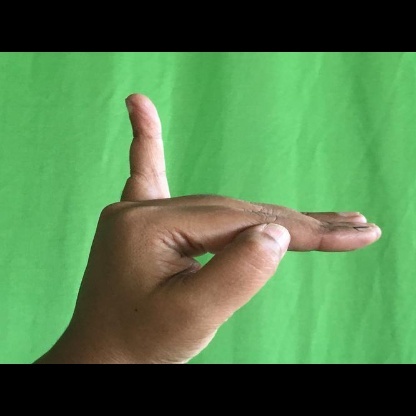
Mudra: Hamsapaksha